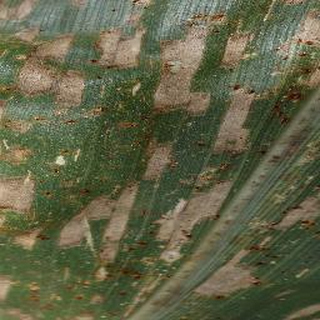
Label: corn_cercospora_leaf_spot